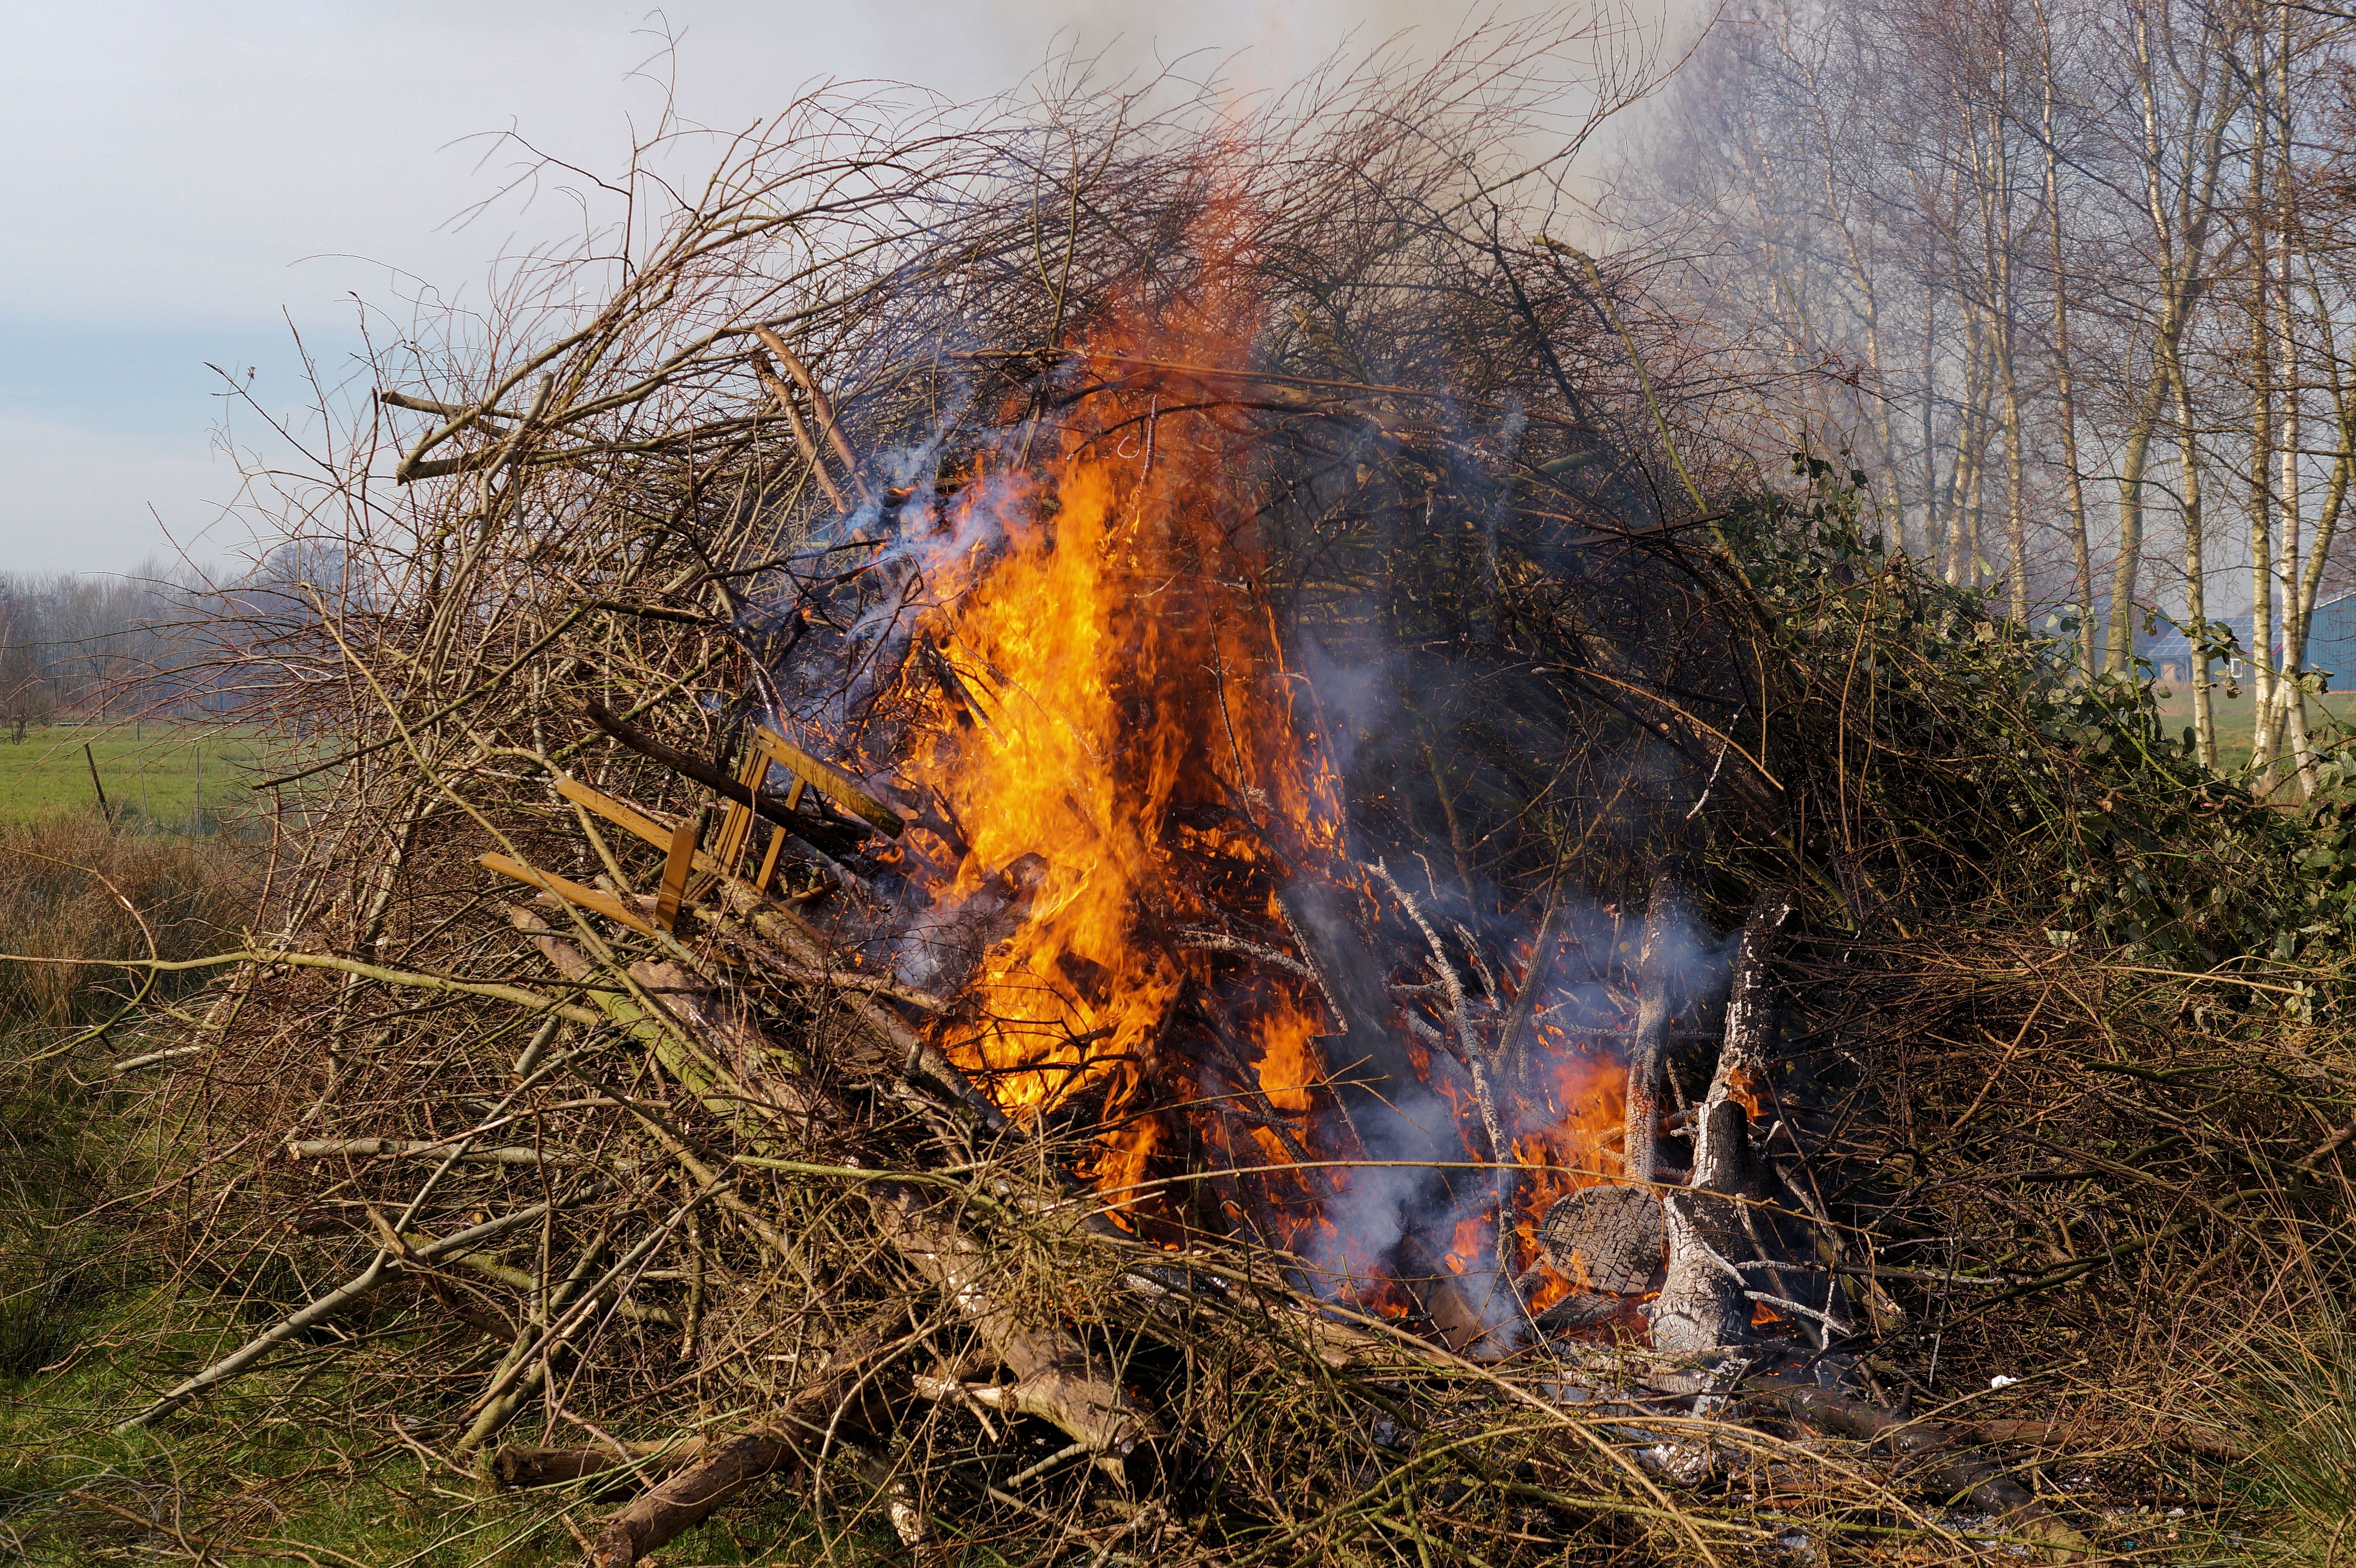
tree, forest, smoke, autumn, fire, soil, season, woodland, tradition, habitat, wildfire, east frisia, natural environment, geological phenomenon, brenntag